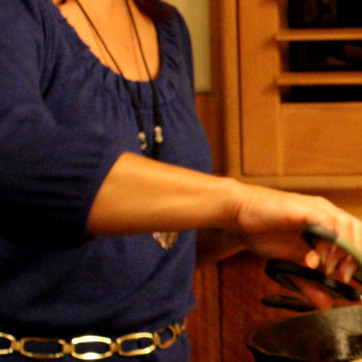
Material: skin